1996 Football League Second Division play-off final

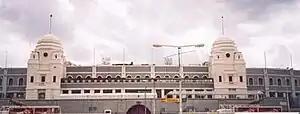
The match took place at Wembley Stadium.

The 1996 Football League Second Division play-off final was a football match played at Wembley Stadium on 26 May 1996, at the end of the 1995–96 English league season to determine the final promoted club from the Second Division. Bradford City beat Notts County 2–0 to join Swindon Town and Oxford United in winning promotion to the First Division. It was the 10th Second Division play-off final and the seventh to be held at Wembley.